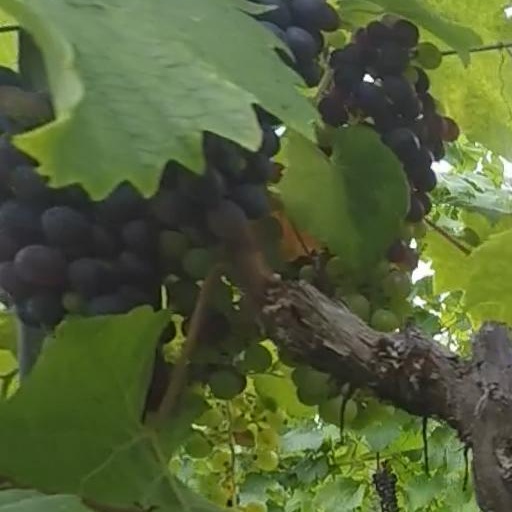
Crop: grape